Cordelia Stanwood

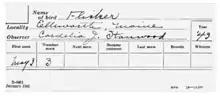
Report of a Migration Sighting of a Northern Flicker, by Cordelia J. Stanwood

At age 39, Stanwood had a "nervous breakdown", or neurasthenia, necessitating that she stop teaching, and was for several months at the Adams-Nervine Asylum. One historian reported that reasons for her neurasthenia included professional and financial pressures. As she recovered, Stanwood returned to her family home in Ellsworth, Maine, without resuming her teaching career.